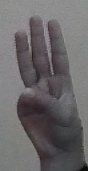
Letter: thaa